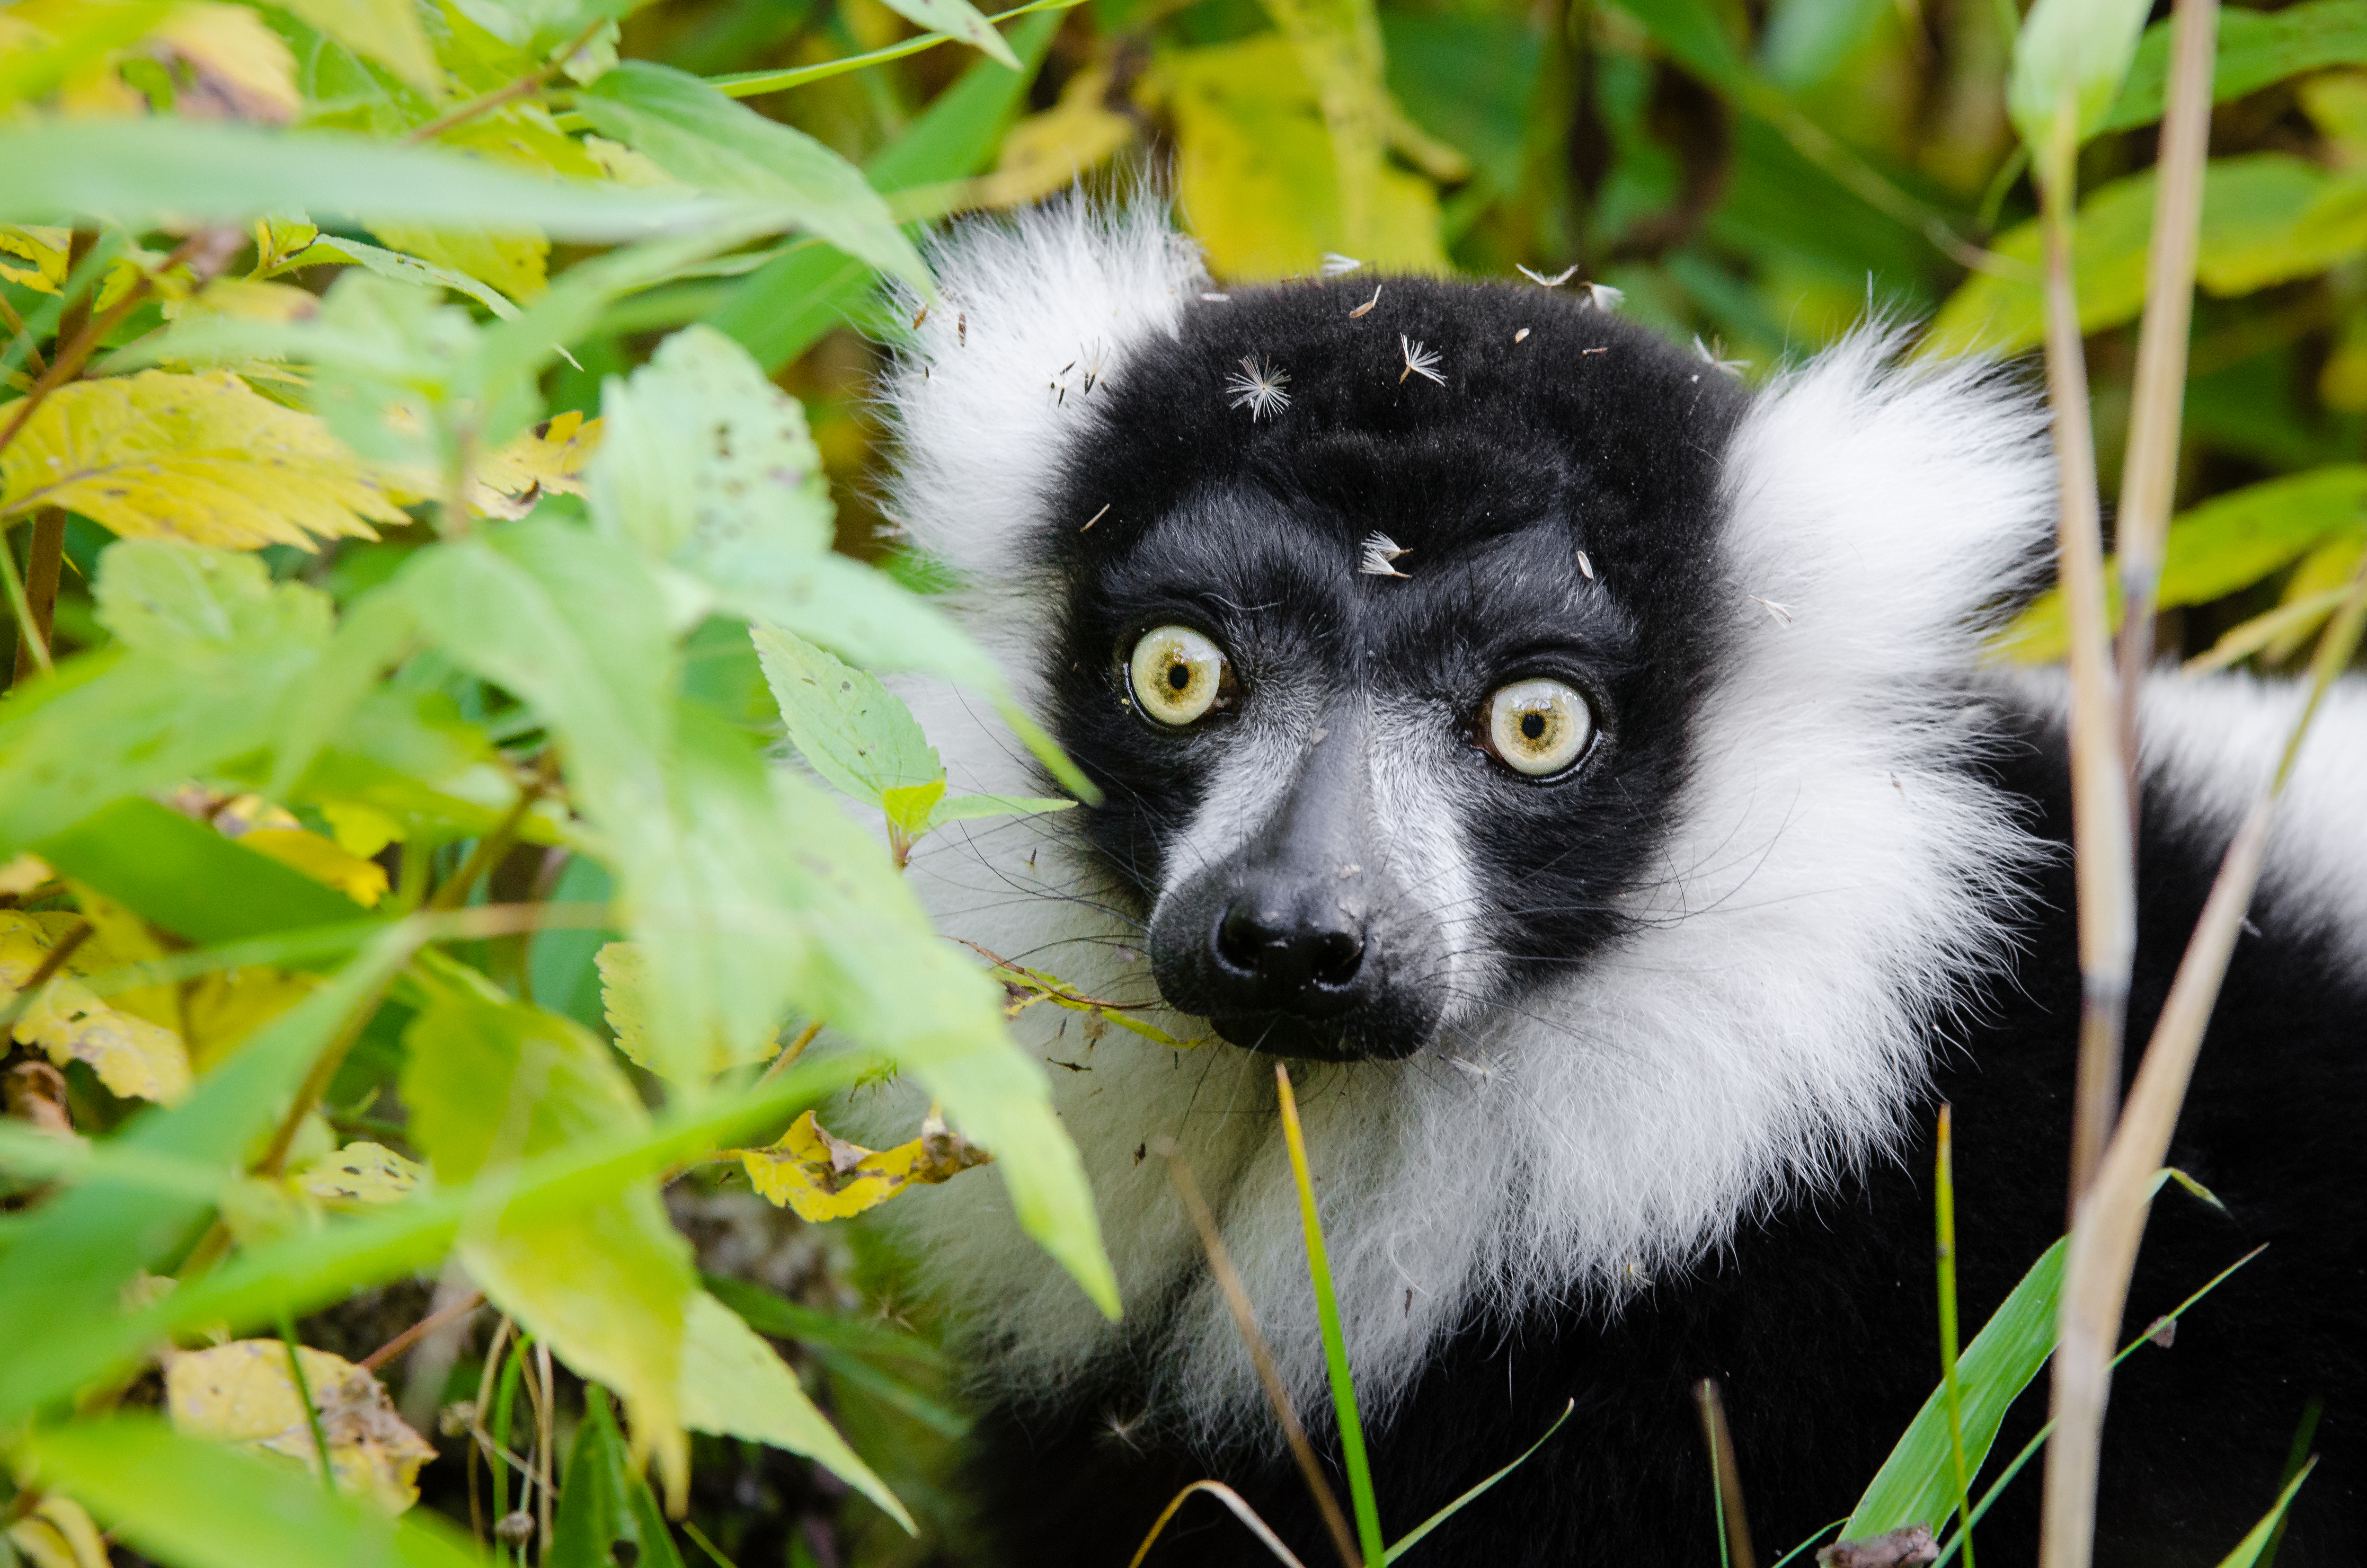
wildlife, mammal, fauna, primate, vertebrate, lemur, new world monkey, indri